Sanguantang Bridge

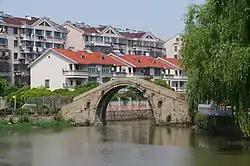
The Sanguantang Bridge in May 2015.

Sanguantang Bridge is a historic stone arch bridge in Luoxing Subdistrict, Jiashan County, Zhejiang, China.